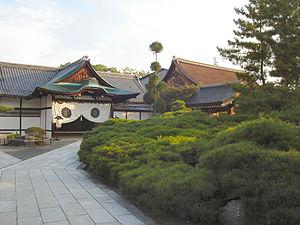
Le Daikaku-ji est un temple bouddhique Shingon situé dans l'arrondissement Ukyō-ku dans la banlieue ouest de Kyoto au Japon. Les principales images sont celles des cinq rois du savoir, centrées sur Fudō. C'est d'abord une villa de l'empereur Saga d'où plus tard l'empereur retiré Go-Uda dirige son gouvernement cloîtré. Une école d'ikebana, le Saga-goryū, est installée dans le temple. Le lac artificiel du temple, l'étang d'Osawa, est un des plus anciens étangs de jardin japonais de l'époque de Heian encore existants.